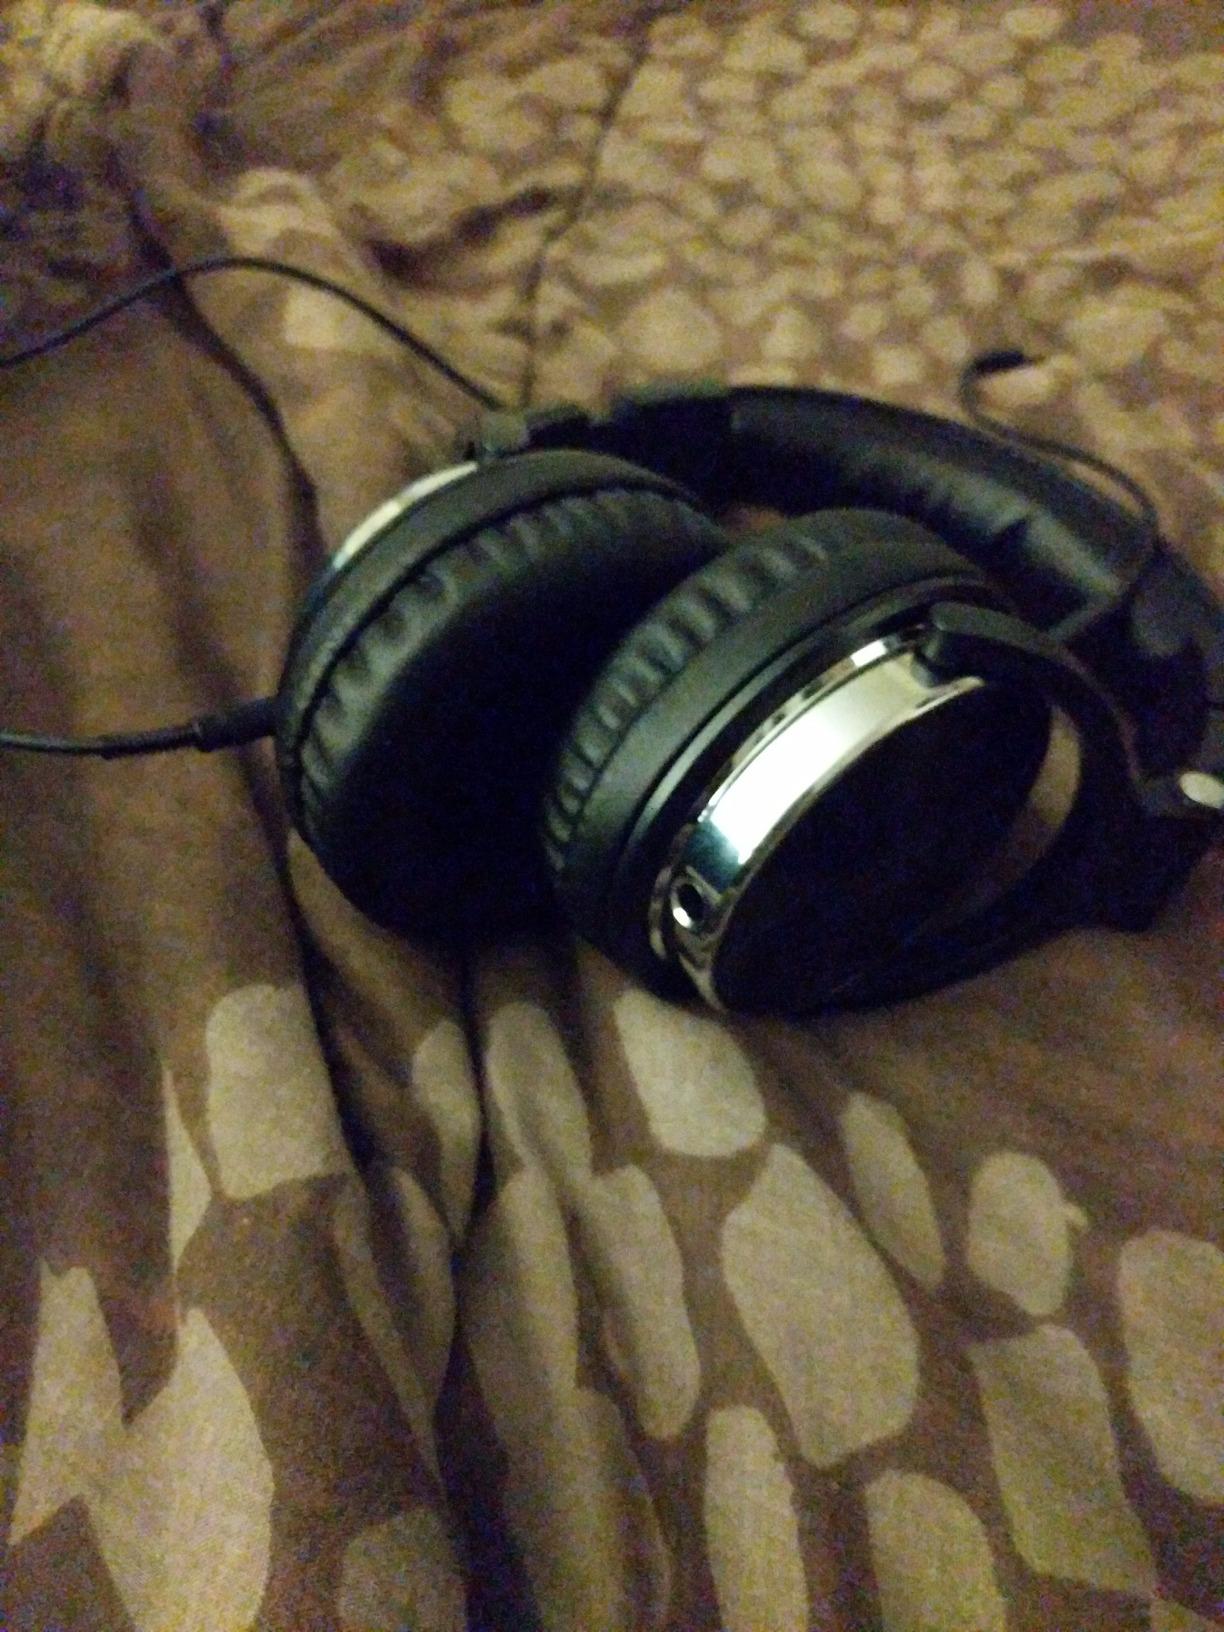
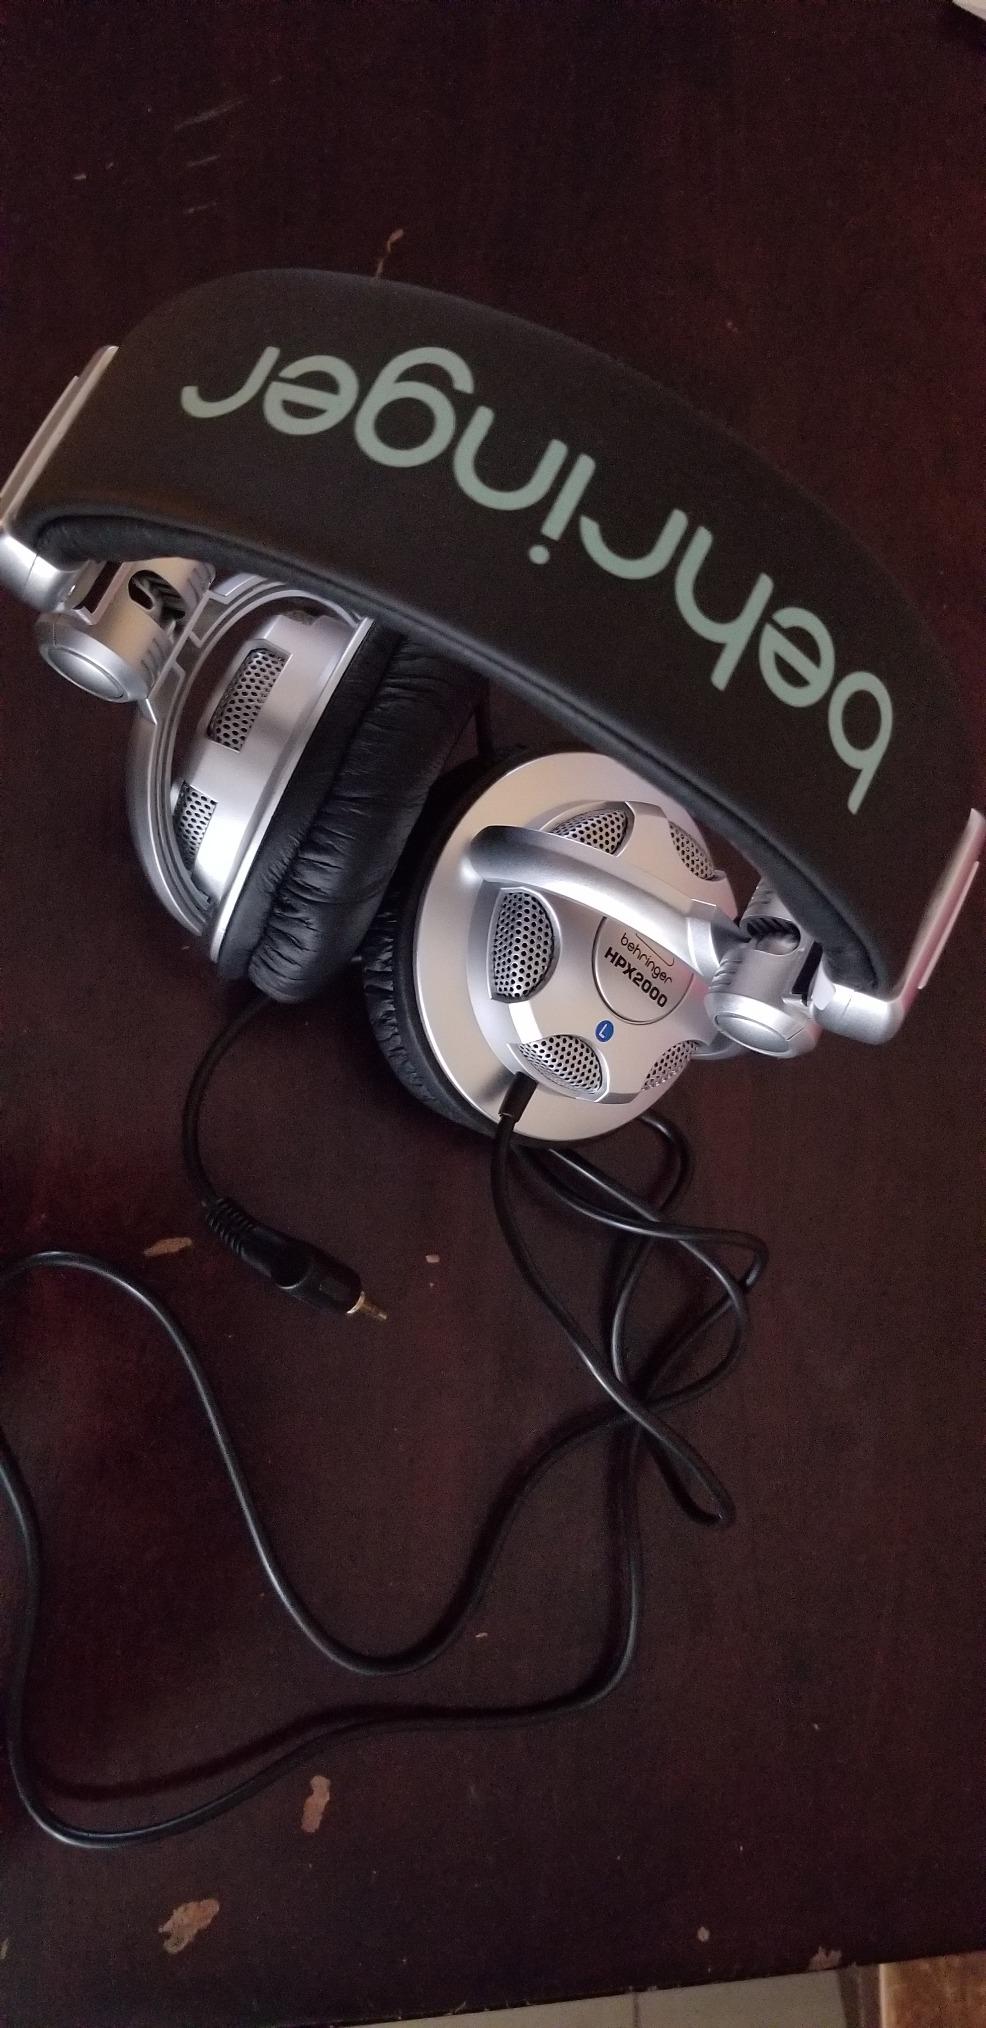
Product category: headphones
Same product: no